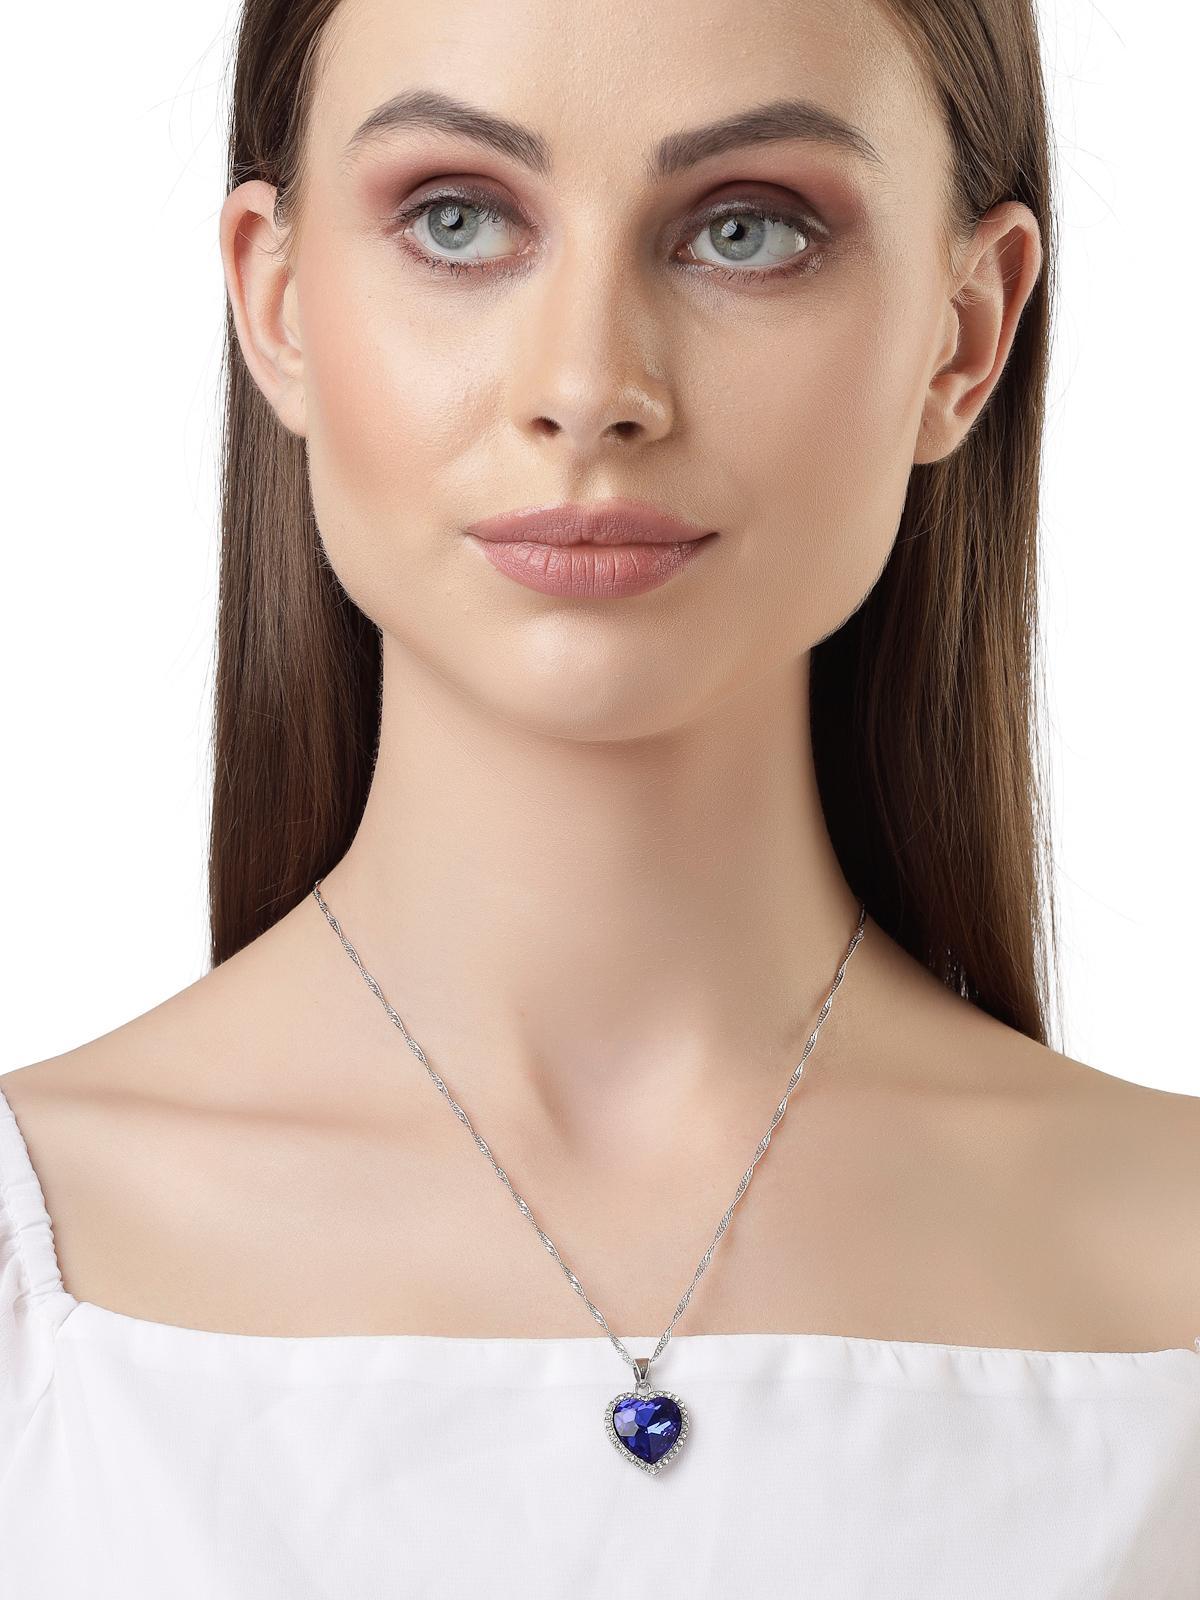
Scintillare by Sukkhi Modern Blue Titanic Valentine Heart Crystals With Rhodium Plated Silver Pendant With Chain for Women & Girls | Valentine Day Gifts Collection|P106599
Type: Necklaces & Pendants
Brand: Scintillare by Sukkhi
Price: Rs. 283
 Dive into the essence of love with the Modern Blue Titanic Valentine Heart Pendant Necklace by Scintillare by Sukkhi. Embellished with enchanting blue crystals and plated in rhodium silver, this pendant radiates contemporary elegance. Paired with a delicate chain, it becomes a stunning Valentine's Day gift for women and girls who appreciate modern romance. Celebrate the season of love with this chic accessory, a standout piece in the Valentine Day Gifts Collection.Disclaimer:There may be slight variation in shade and colour due to photographic effects and monitor settings
Included: 1 Pendant & 1 Chain